Vaporwave

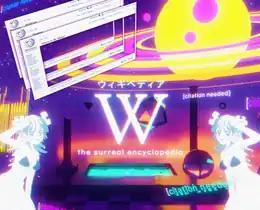
A vaporwave-style image with Wikipedia as the main theme

Vaporwave is a microgenre of electronic music, a visual art style, and an Internet meme that emerged in the early 2010s and became well-known in 2015. It is defined partly by its slowed-down, chopped and screwed samples of smooth jazz, 1970s elevator music, R&B, and lounge music from the 1980s and 1990s; similar to synthwave. The surrounding subculture is sometimes associated with an ambiguous or satirical take on consumer capitalism and pop culture, and tends to be characterized by a nostalgic or surrealist engagement with the popular entertainment, technology and advertising of previous decades. Visually, it incorporates early Internet imagery, late 1990s web design, glitch art, anime, stylized Ancient Greek or Roman sculptures, 3D-rendered objects, and cyberpunk tropes in its cover artwork and music videos.